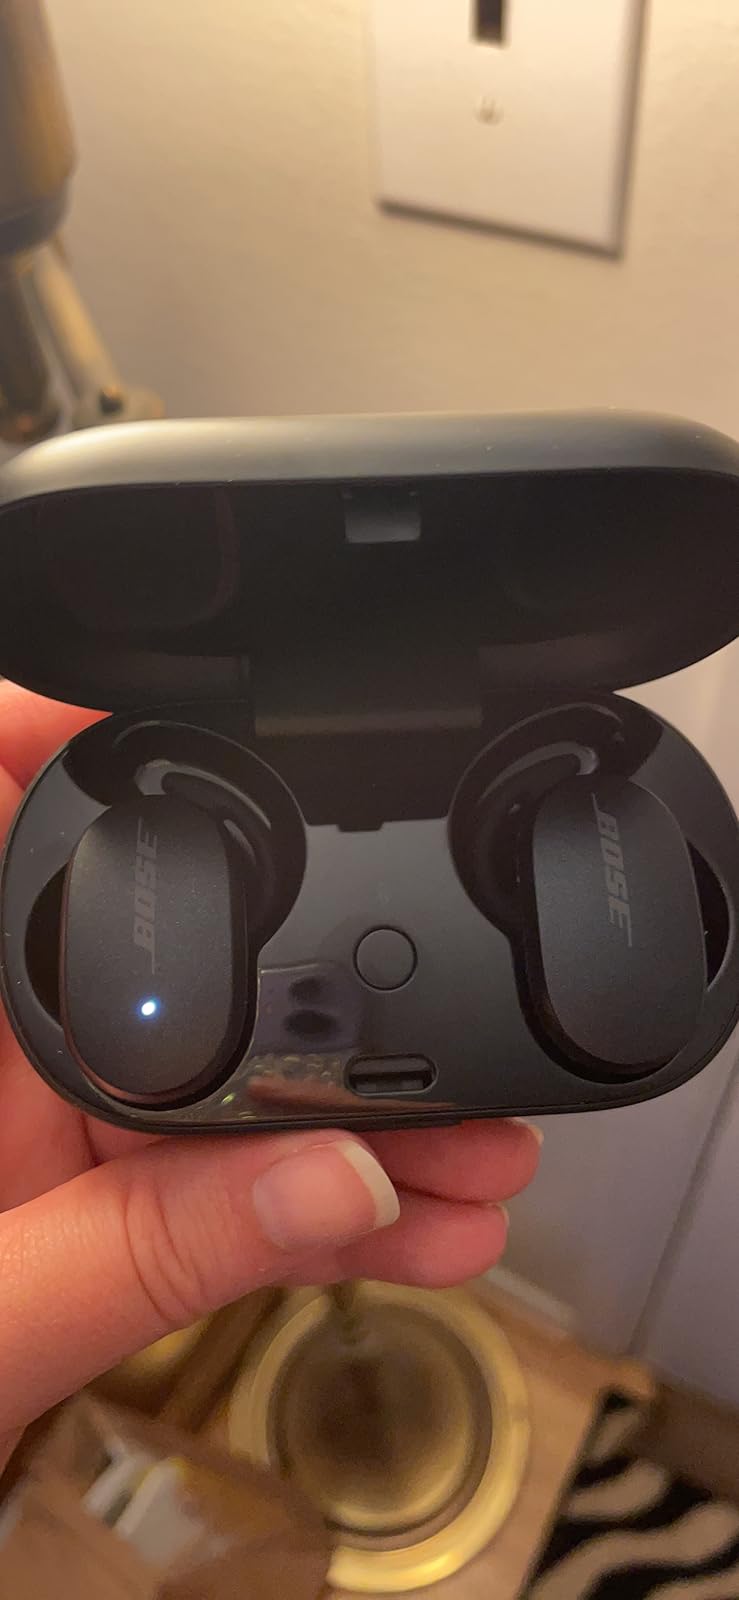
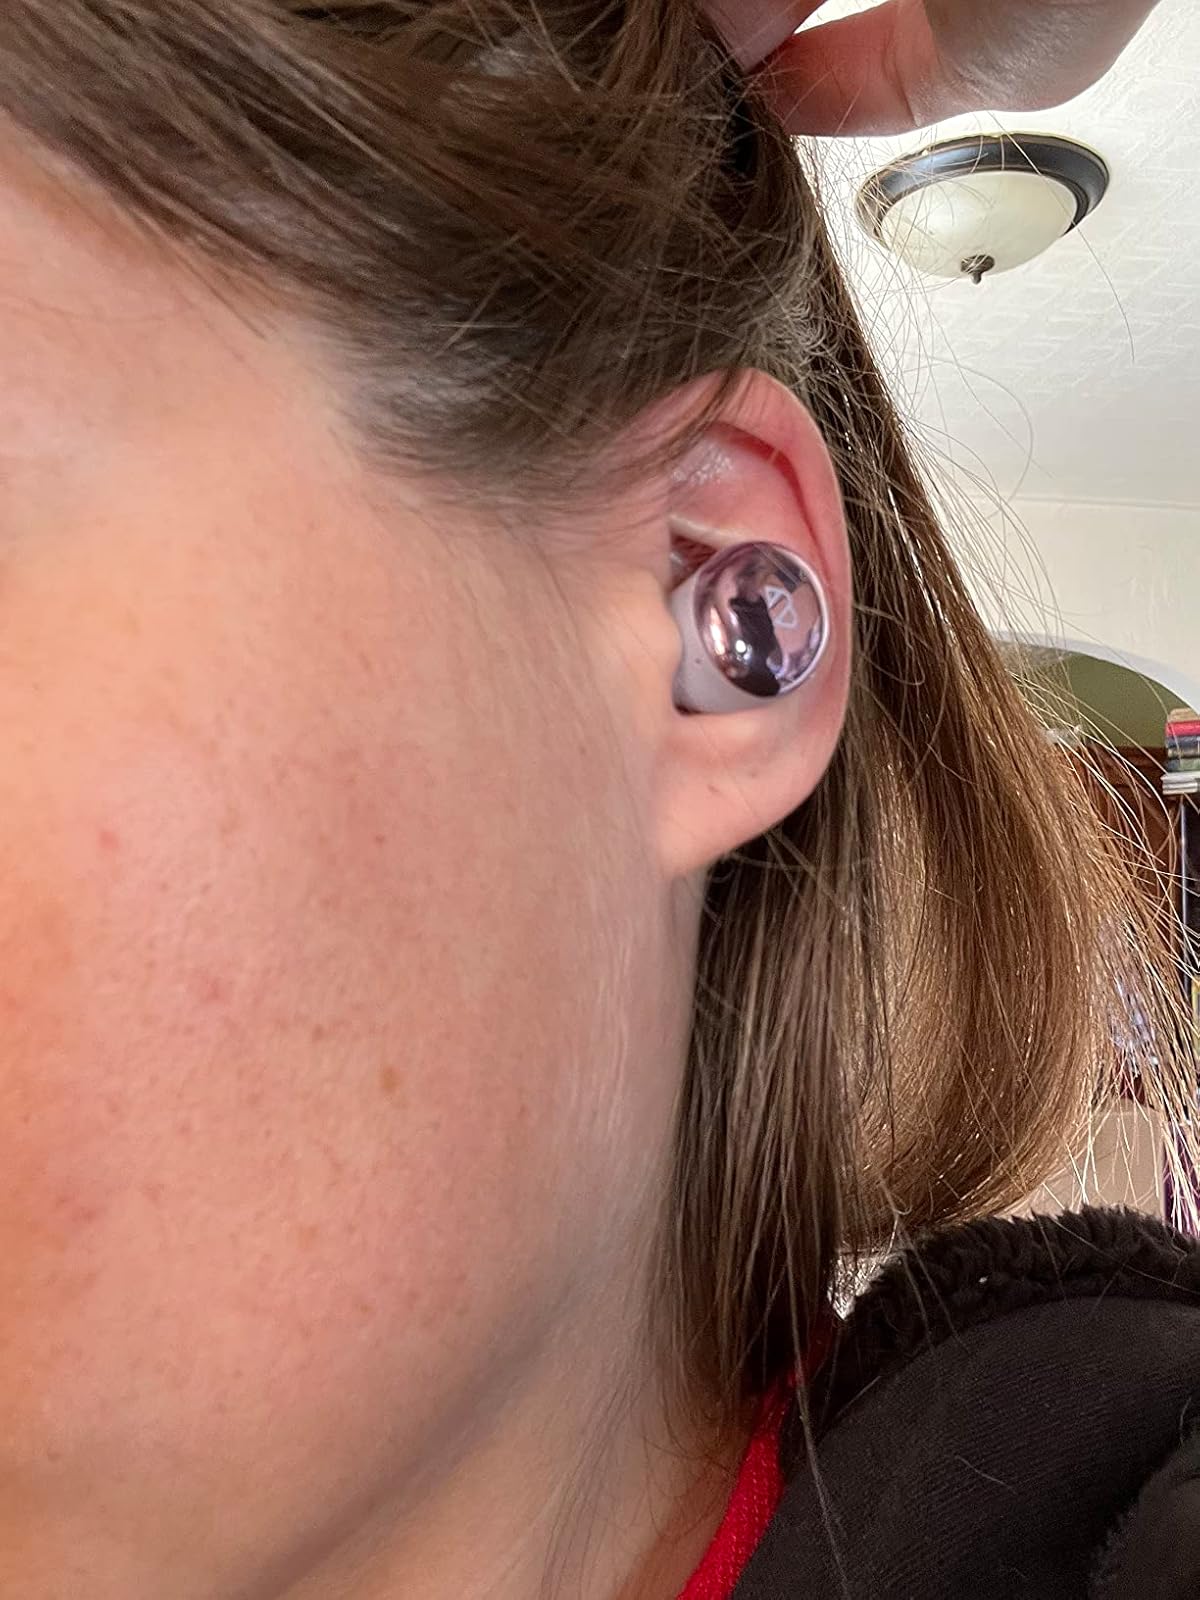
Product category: earbuds
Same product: no